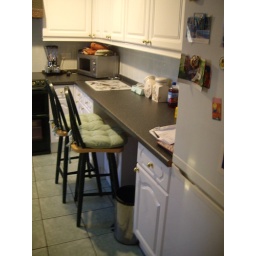
View of kichen - looking in through door to kitchen